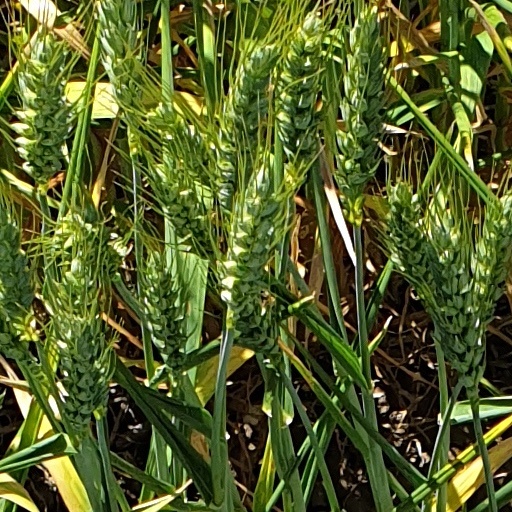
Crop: wheat